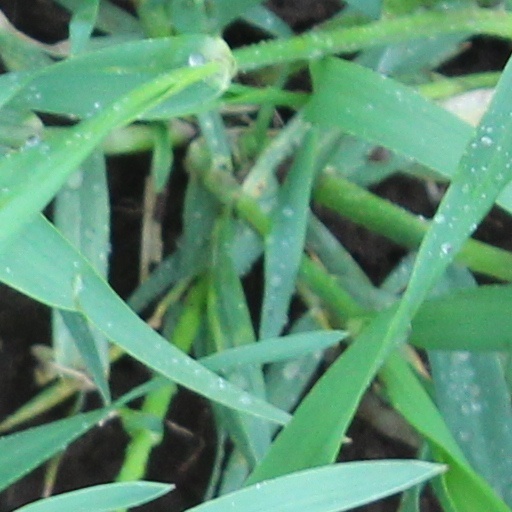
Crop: wheat